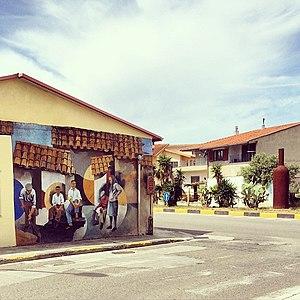
Peintures murales à San Sperate, Sardaigne
San Sperate est une commune italienne d'environ 8 300 habitants, située dans la province du Sud-Sardaigne, dans la région Sardaigne, en Italie.